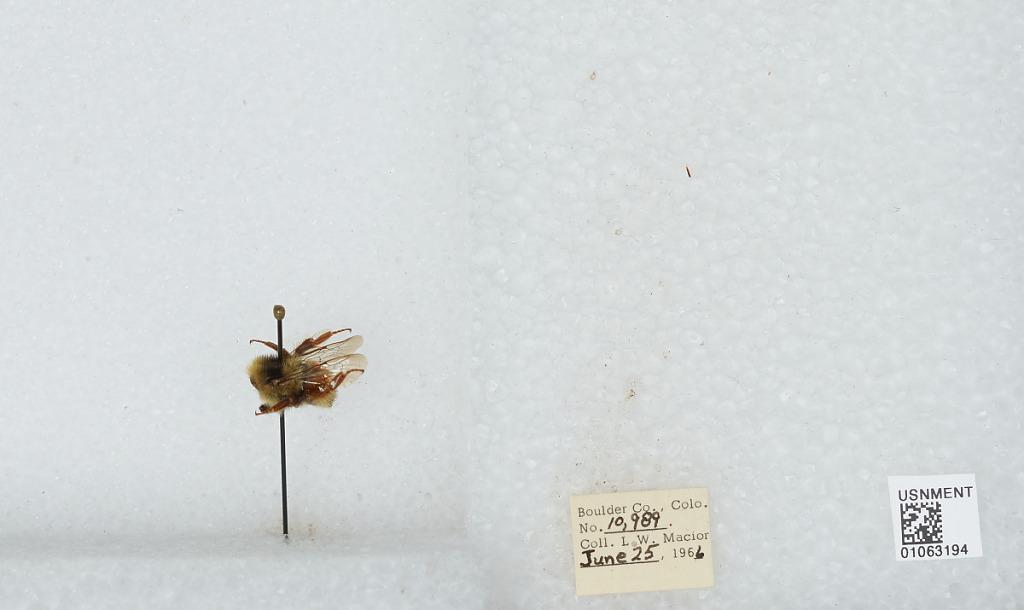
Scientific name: Bombus (Pyrobombus) bifarius Cresson
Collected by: L. Macior
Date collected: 1966-6-25
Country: United States
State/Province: Colorado
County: Boulder
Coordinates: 40.0017, -105.308